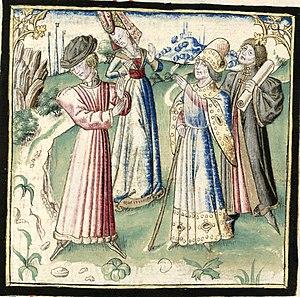
ChampionDesDames-Grenoble-Ms0352-f056 2r
Le Maître du Champion des dames est un enlumineur et cartonnier pour tapisseries anonyme du XVᵉ siècle. Il doit son nom de convention au manuscrit qui le révéla : le manuscrit 875 de la Bibliothèque municipale de Grenoble, où est copié le Champion des dames de Martin Le Franc. Cet artiste, sur lequel on ne possède aucun renseignement biographique ni mention dans des documents d'archives, a un style unique qui le singularise par rapport aux enlumineurs de son époque. Son nom lui est donné par Jacques Bacri en 1937.